Mahjoub Mohamed Salih

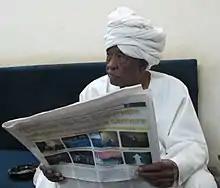
Salih in his office at Al Ayyam newspaper in Khartoum, 2015

In 2003, he began covering the War in Darfur. For this, his newspaper was stopped, punished, and from November 2003 to January 2004, closed down. However, Sudanese authorities claimed it was due to Al-Ayem's failure to pay their taxes. In any case, its journalists have been fined, and sensitive or controversial issues have been confiscated by Sudanese authorities. Salih personally was incarcerated "numerous" times for publishing such issues.